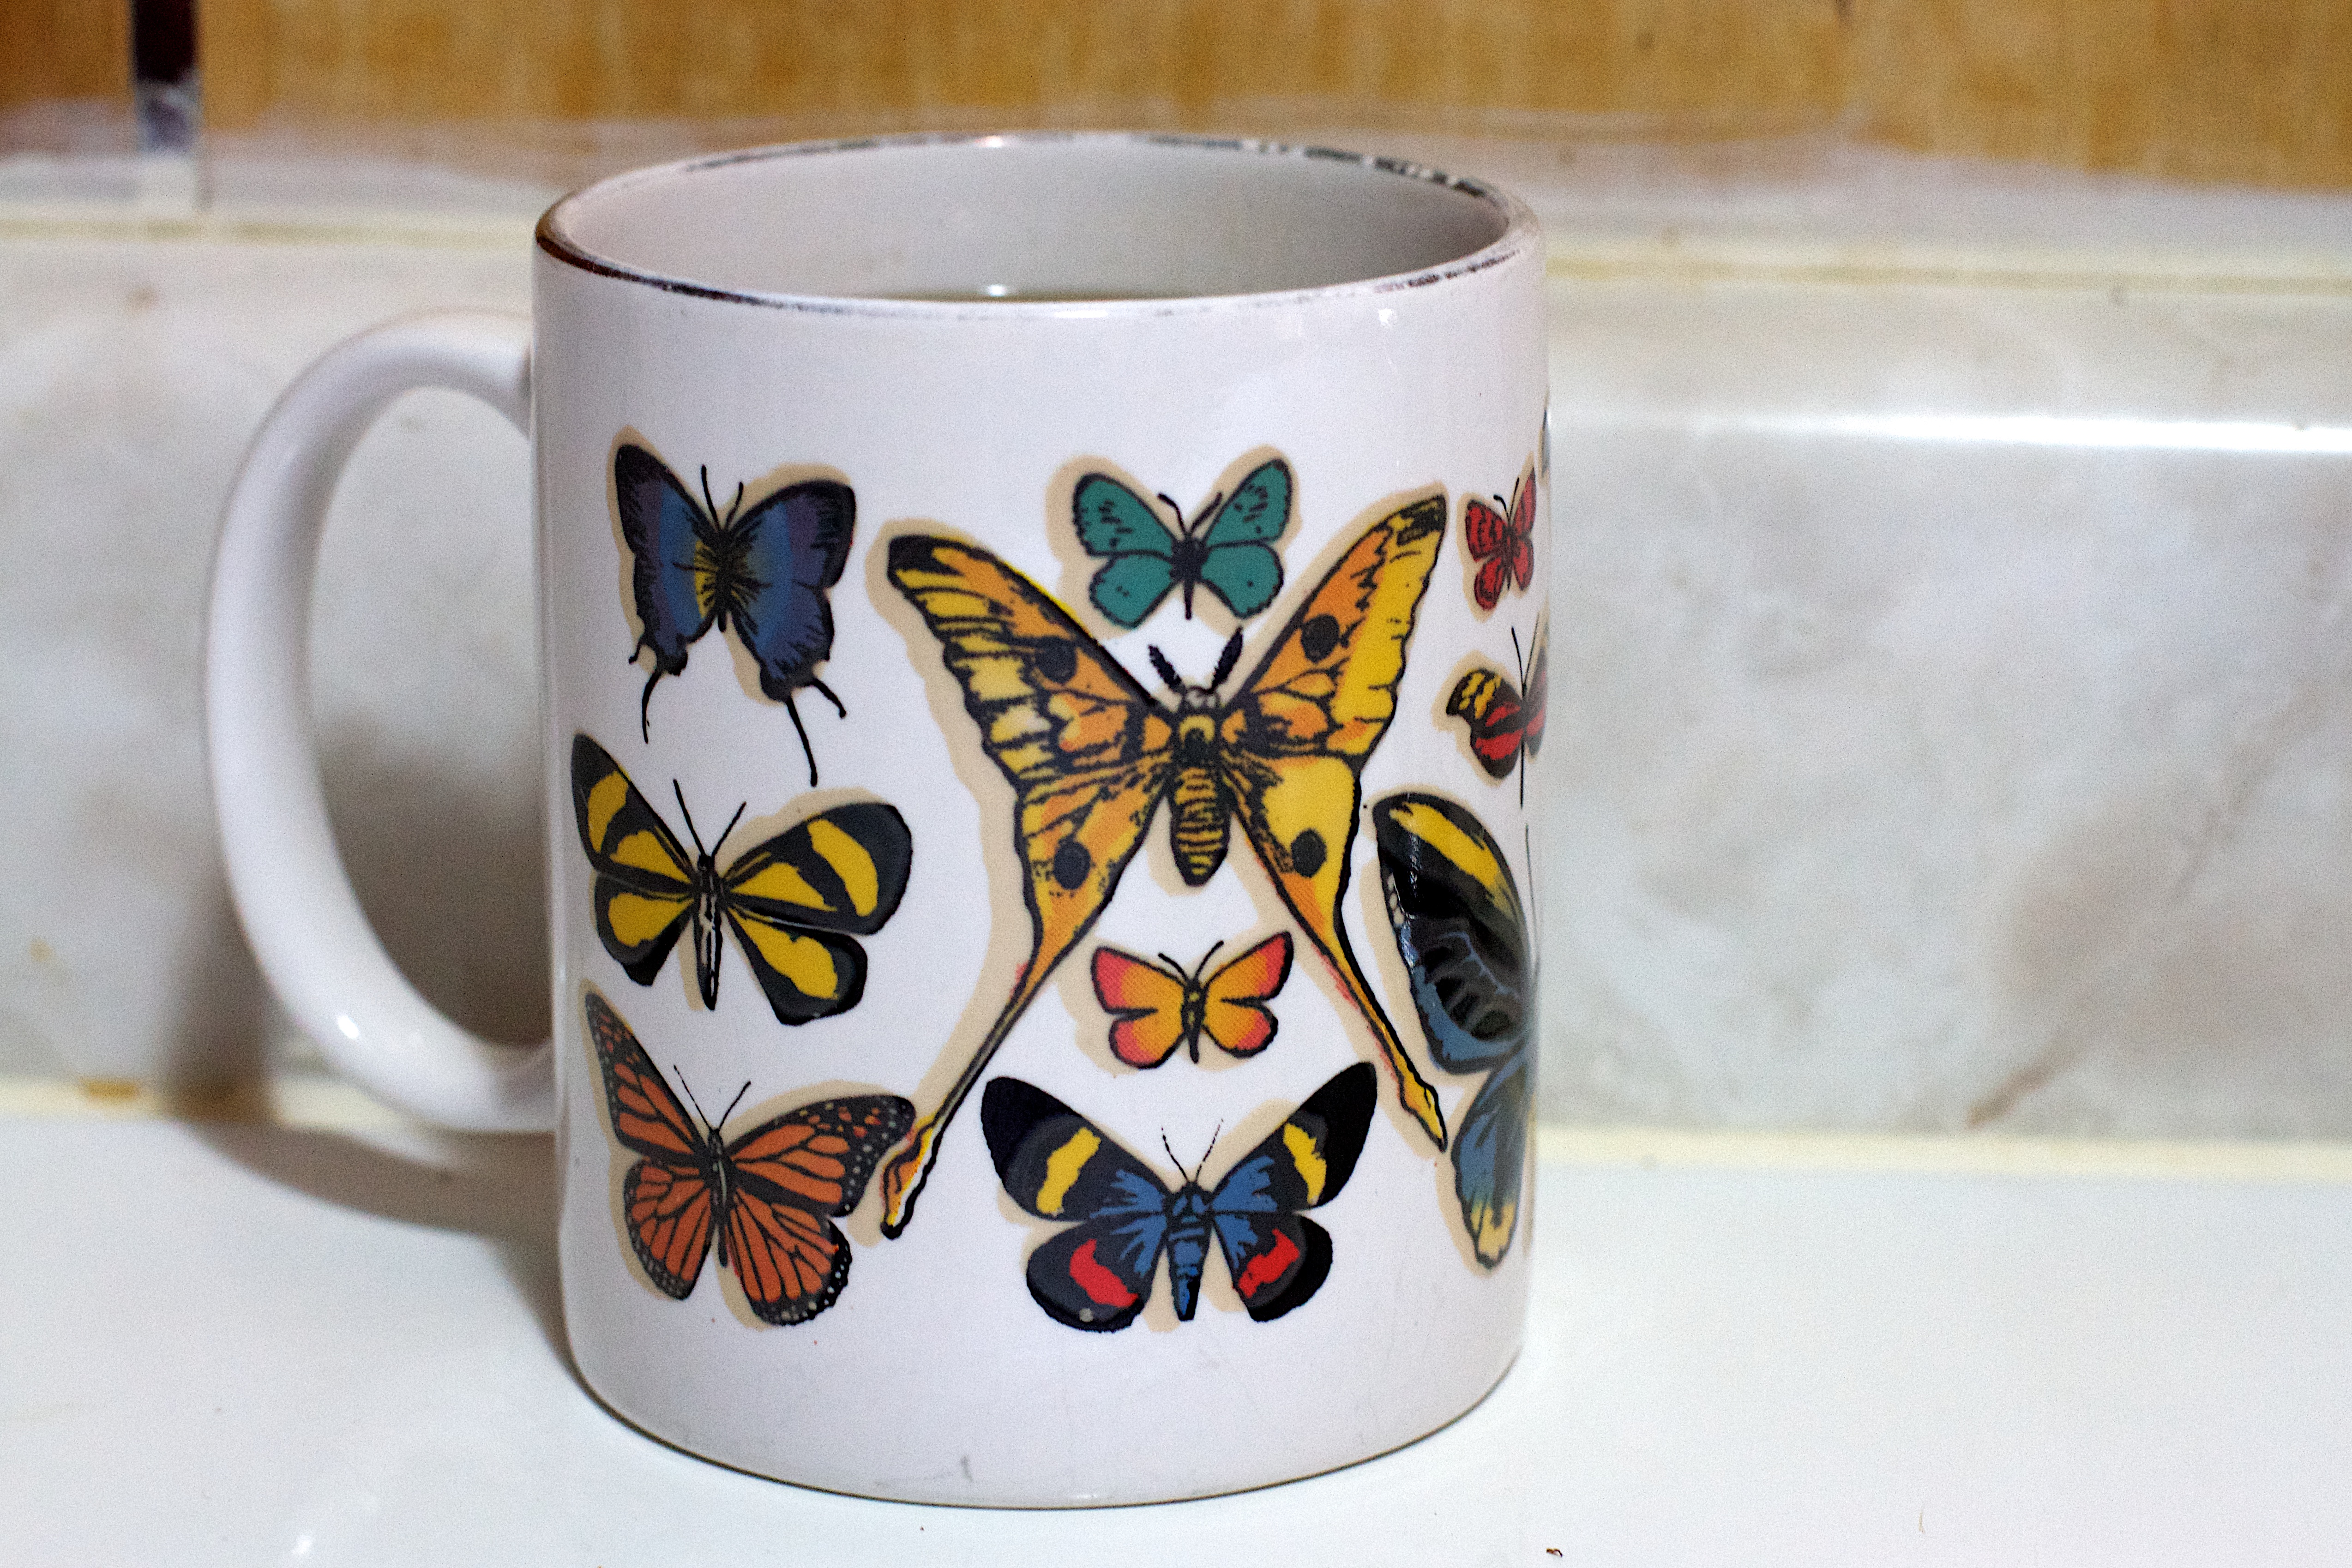
glass, cup, ceramic, mug, pottery, lighting, coffee cup, material, art, porcelain, drinkware, blue and white porcelain